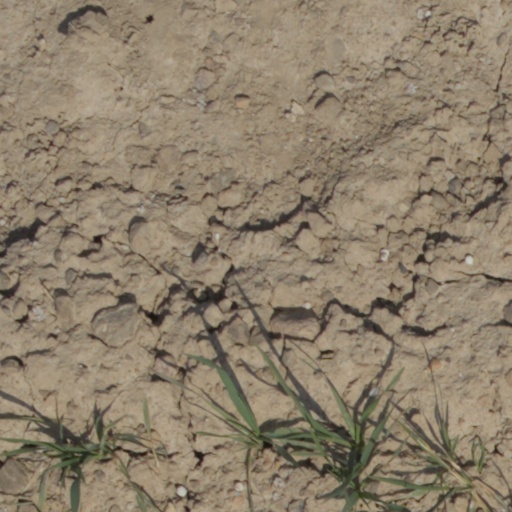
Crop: wheat